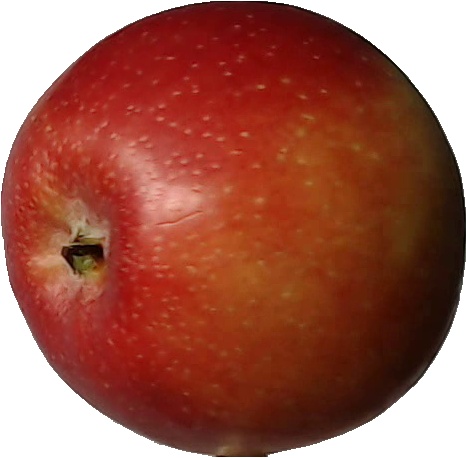
Label: apple_braeburn_1